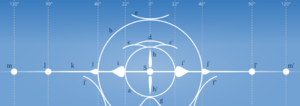
Représentation plane des principaux halos solaires
Les arcs tangents sont des photométéores qui apparaissent sur les bordures supérieure et inférieure du petit halo et du grand halo lorsque la lumière solaire ou lunaire passe dans un nuage de glace. Leur forme varie avec l'élévation de l'astre au-dessus de l'horizon mais leur centre est tangent au halo et prend une forme convexe dont le point focal est opposé à celui-ci. Les arcs tangents de 46° sont beaucoup moins fréquents que ceux de 22°, selon le même rapport de probabilité d'apparition entre les petits et grands halos.
Les arcs de Parry appartiennent à une classe de halos se manifestant comme des arcs faiblement colorés au-dessus et au-dessous du Soleil. Ils sont créés par la réfraction de la lumière par des cristaux de glace à orientation préférentielle. Par conséquent, leur observation est plus rare que pour d'autres halos produits par des cristaux orientés de façon aléatoire. Les arcs de Parry peuvent être confondus avec les arcs tangents supérieurs, les arcs de Lowitz et les arcs à courbure inhabituelle produits par des cristaux pyramidaux.
Un halo est un groupe de photométéores apparaissant, à certaines conditions, dans le ciel autour du Soleil ou de la Lune et parfois autour de sources de lumière suffisamment puissantes comme certains lampadaires. Ils ont la forme d'anneaux, d'arcs, de colonnes ou de foyers lumineux et sont engendrés par la réfraction ou la réflexion de la lumière par des cristaux de glace en suspension dans l'atmosphère.